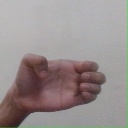
अक्षर: ख